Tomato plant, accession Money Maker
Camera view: horizontal (90 deg, fisheye); turntable rotation: 0 degrees
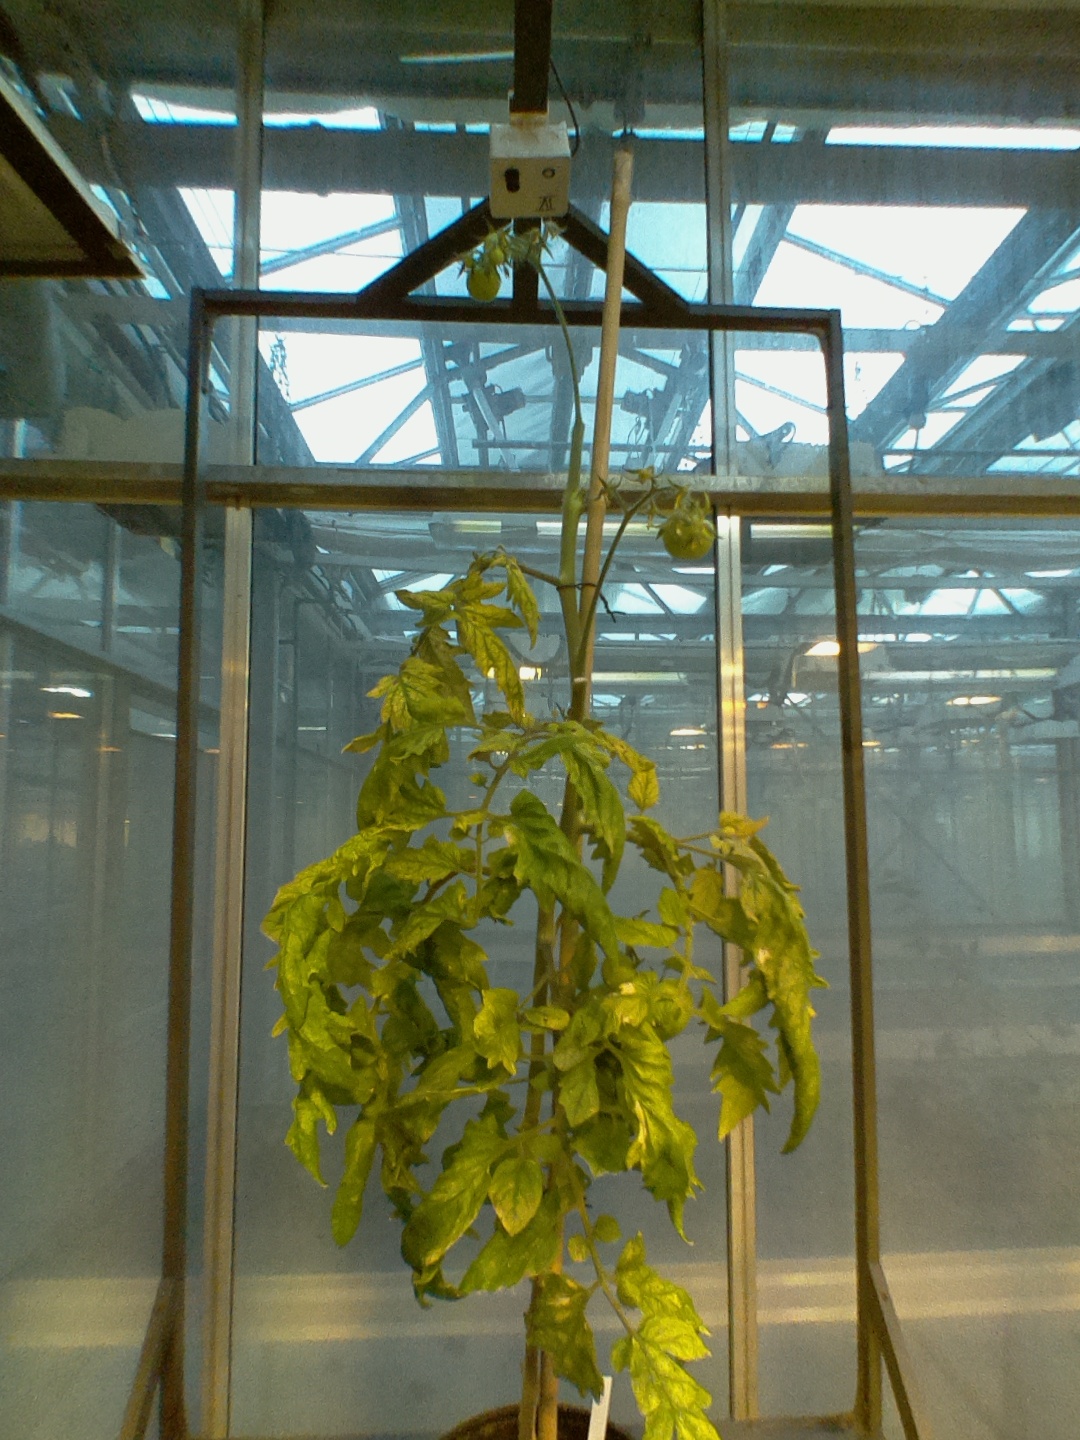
BBCH growth stage 78: 80% -90% of final fruit size